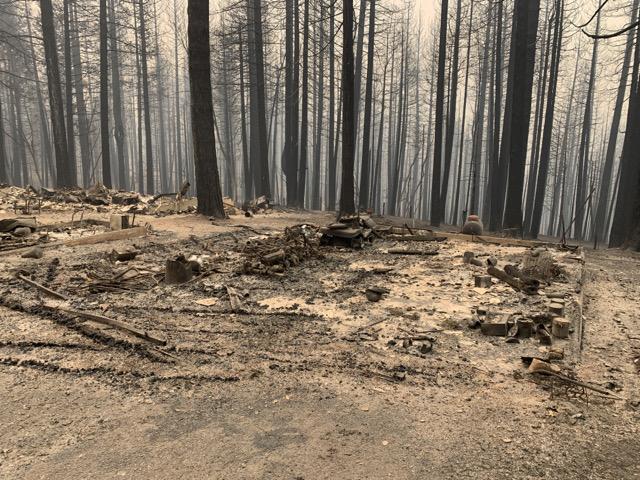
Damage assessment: destroyed